Vincent Massey Park

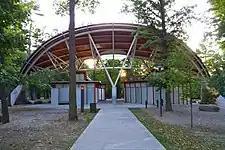
Facilities in Vincent Massey Park

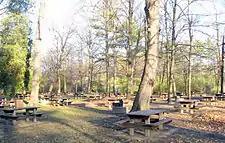
Picnic benches in Vincent Massey Park

Vincent Massey Park is an urban park along the Rideau River in the Confederation Heights neighbourhood of Ottawa, Ontario, Canada, accessible via Heron Road. It is extensively used in the summer for family and group picnics.